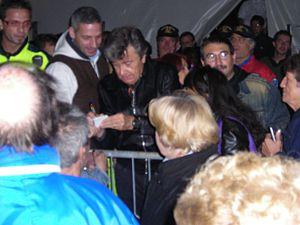
Bobby Solo signe des autographes à Nichelino le 28 septembre 2008 Italiano: Bobby Solo firma gli autografi per i numerosi fan dopo il concerto a Nichelino